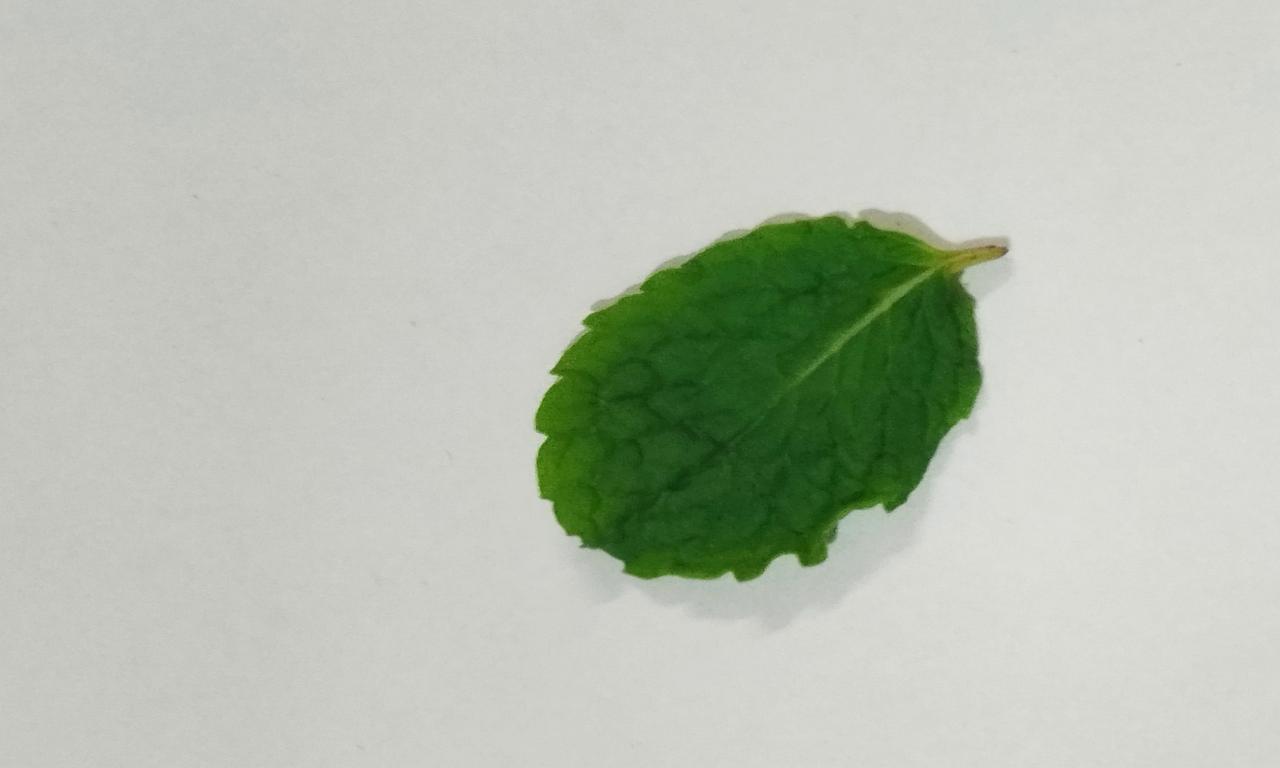
Label: Fresh